Insam-ju

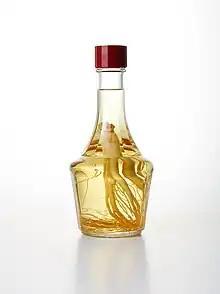

Insam-ju, also called ginseng liquor or ginseng wine, is an alcoholic beverage made of ginseng. As ginseng itself, the liquor is one of the specialities of both North and South Korea.